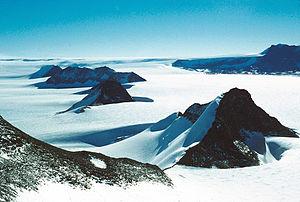
Le chaînon Boomerang est un massif de montagnes situé dans la chaîne Transantarctique, dans la Terre Victoria en Antarctique. Il culmine au pic Alligator.